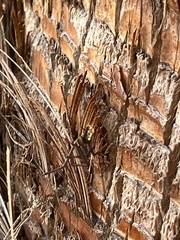
Species: Lactrodectus_hesperus